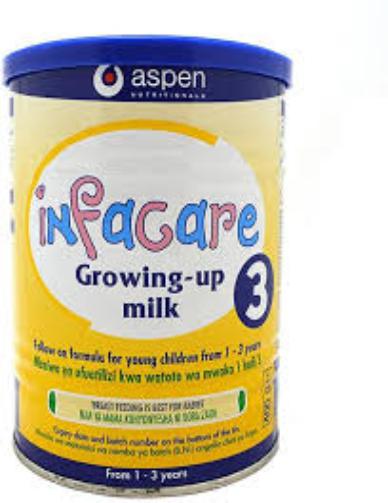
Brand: Infacare
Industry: Food